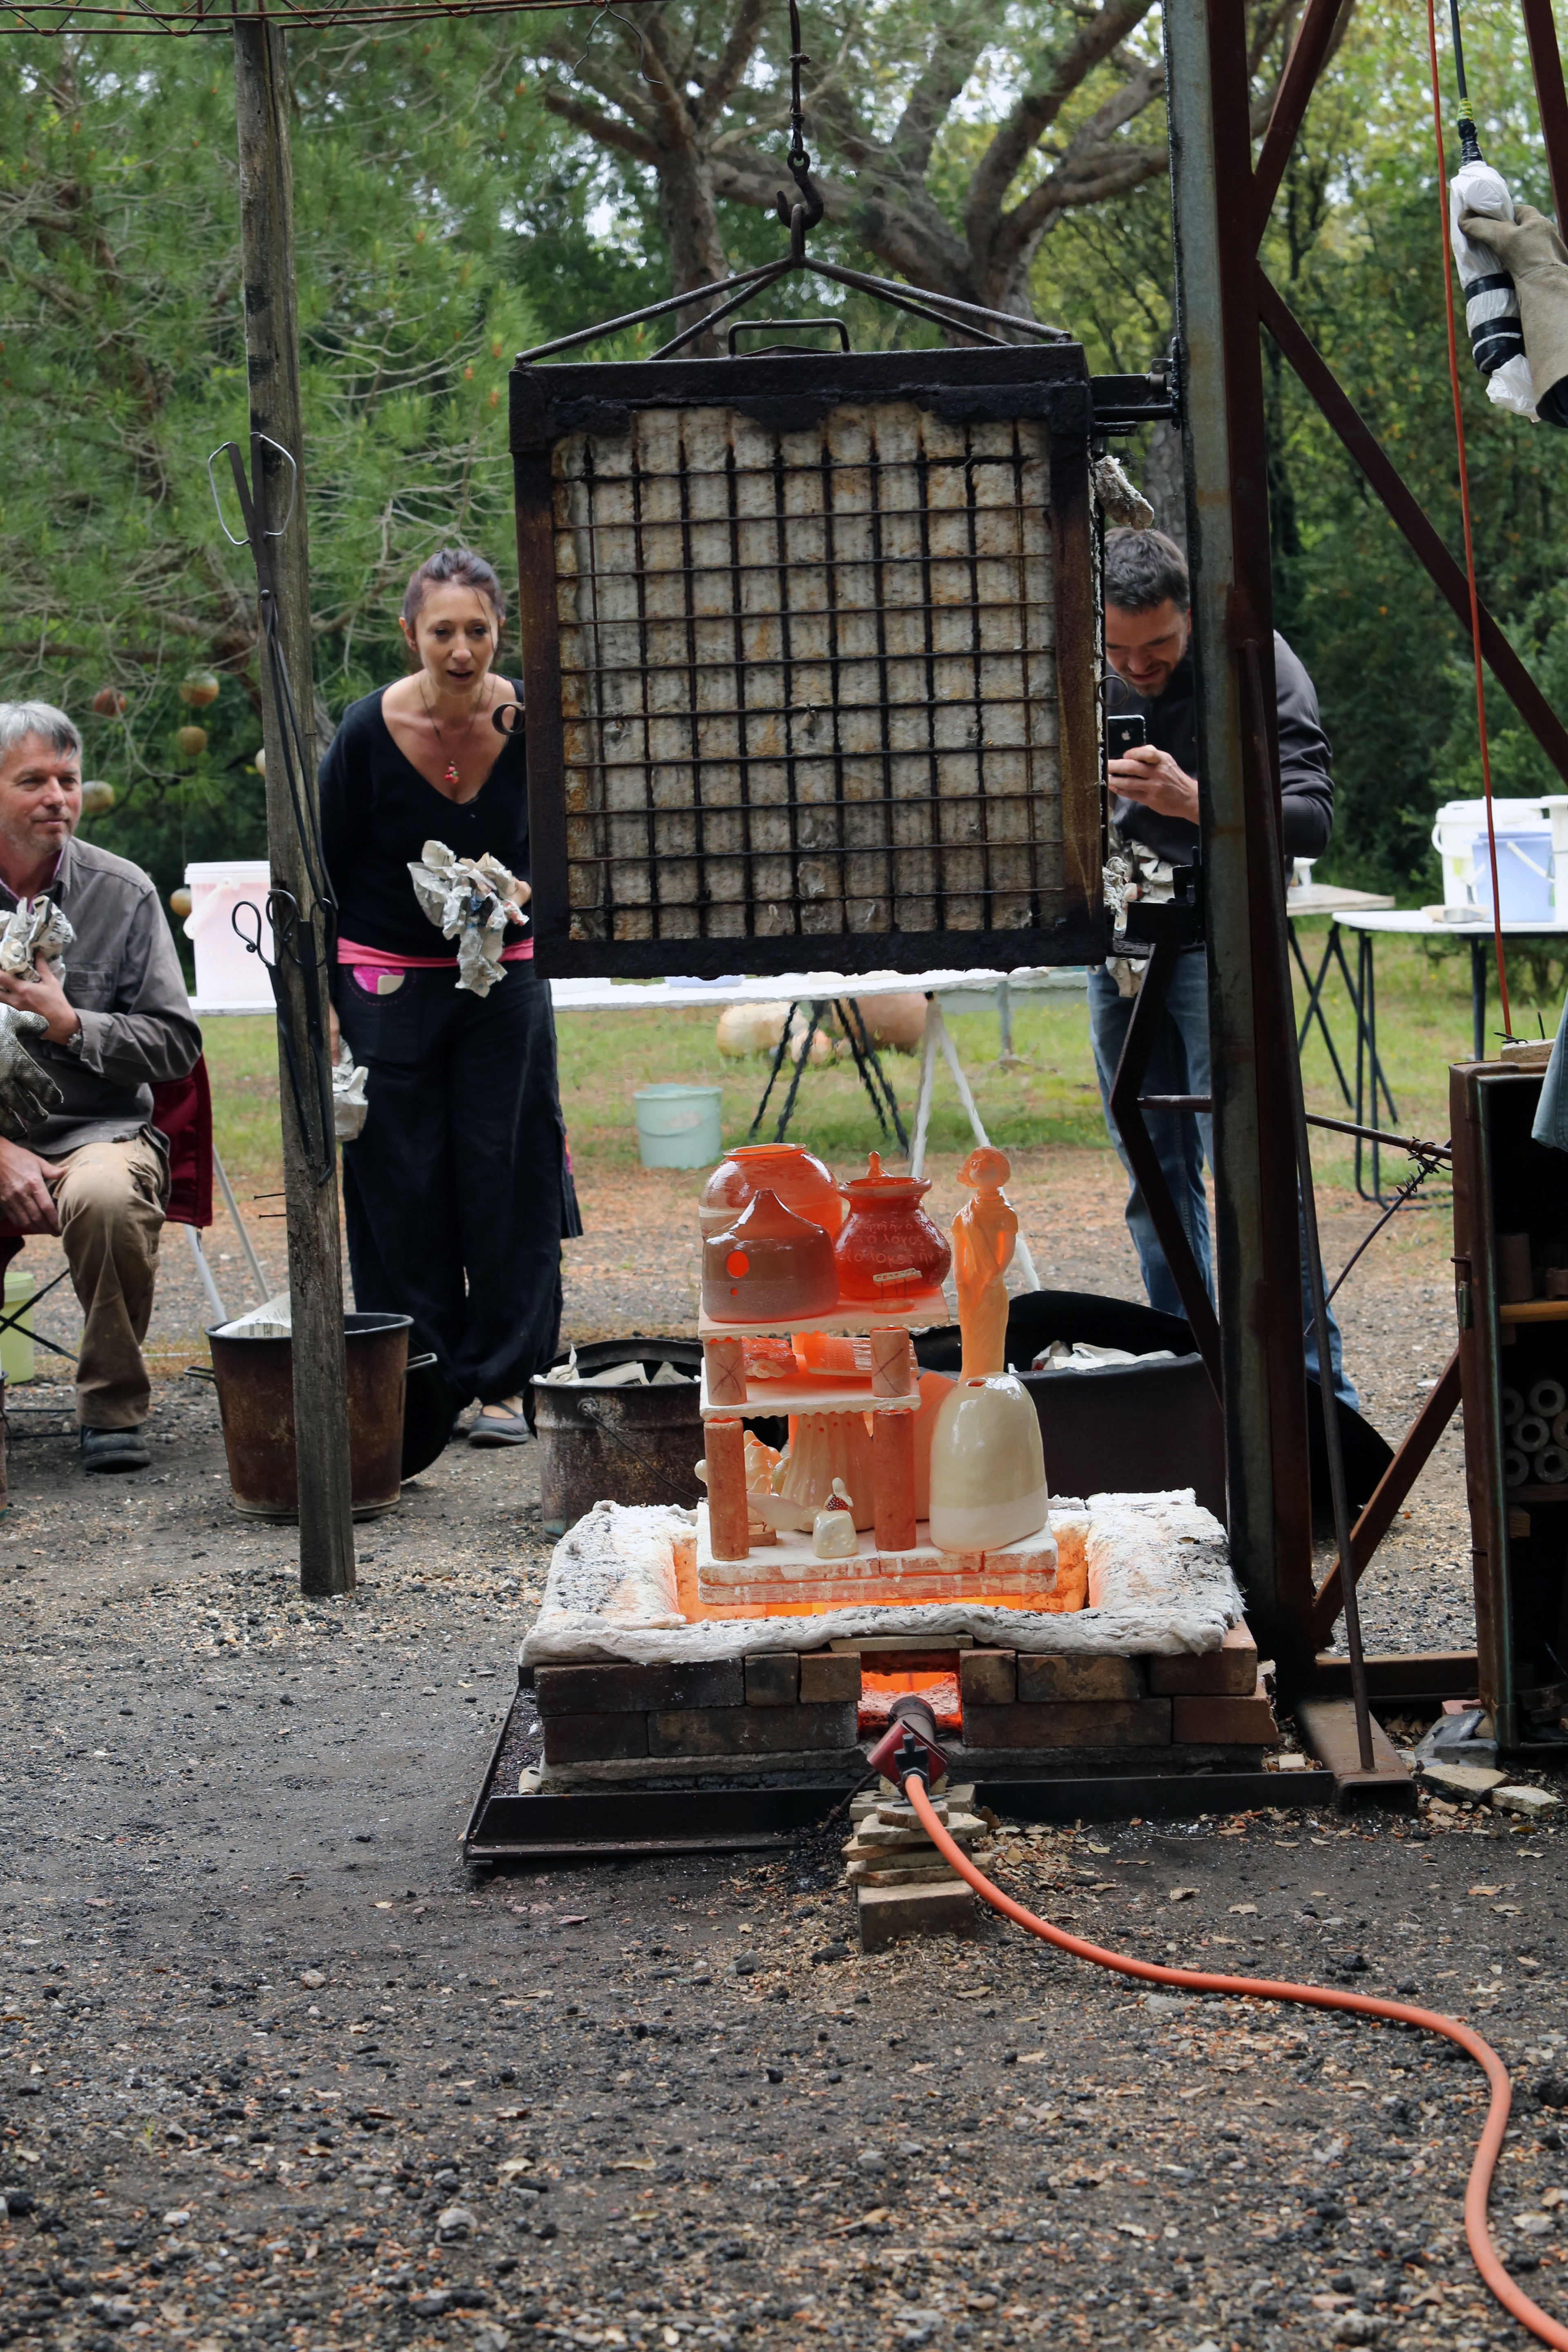
tree, outdoor, plant, car, recreation, france, europe, canon, pottery, terracotta, sculptures, isasza, languedocroussillon, eos5d, poterie, exterieur, artscratifs, cuisson, raku, tpferei, oven, backofen, techniquejaponaise, cuissonjaponaise, techniquededecuisson, sortiedufour, earthenware, artcratif, creativeart, outdoor structure